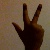
The image shows a hand gesture representing the number 3 in Indian Sign Language.